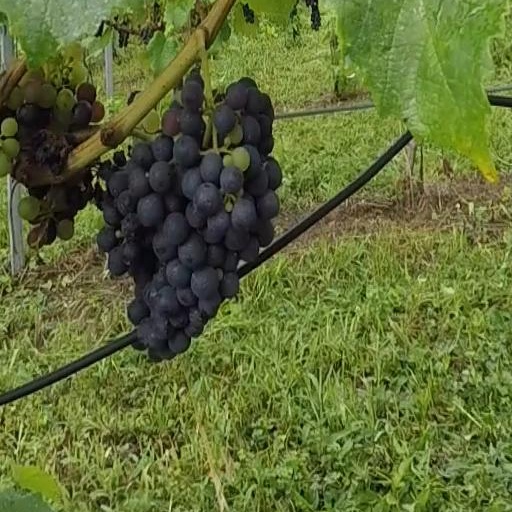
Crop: grape